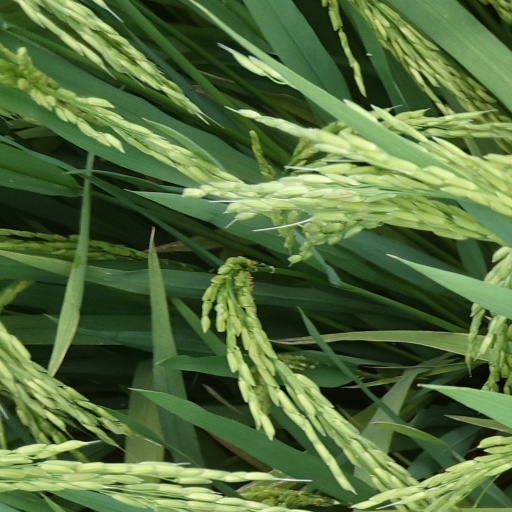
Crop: rice